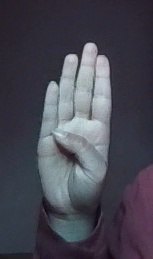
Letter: kaaf